Fourteen Points

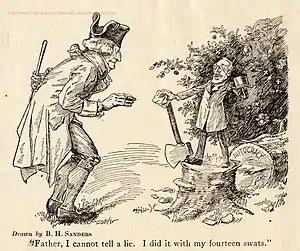
President Wilson tells George Washington that he destroys autocracy with his 14 points.

The Fourteen Points was a statement of principles for peace that was to be used for peace negotiations in order to end World War I. The principles were outlined in a January 8, 1918 speech on war aims and peace terms to the United States Congress by President Woodrow Wilson. However, his main Allied colleagues (Georges Clemenceau of France, David Lloyd George of the United Kingdom, and Vittorio Emanuele Orlando of Italy) were skeptical of the applicability of Wilsonian idealism.